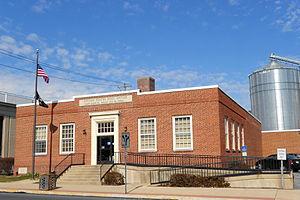
Mount Joy est un borough situé au nord-ouest de la partie centrale du comté de Lancaster, en Pennsylvanie, aux États-Unis. En 2010, il comptait une population de 7 410 habitants, estimée au 1ᵉʳ juillet 2020 à 8 663 habitants. Le borough est incorporé avant 1800.